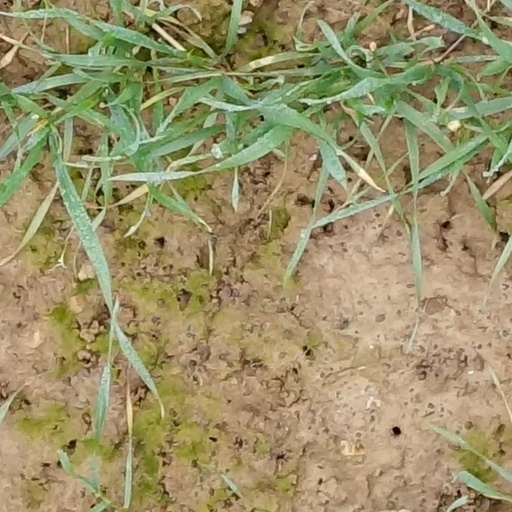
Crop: wheat